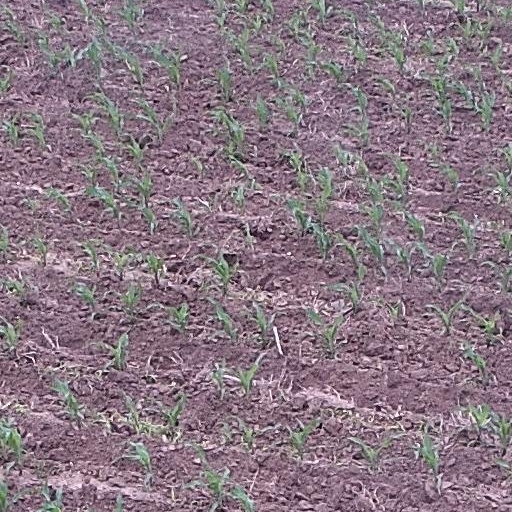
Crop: maize; corn